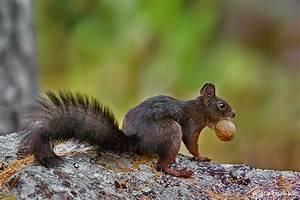
squirrel